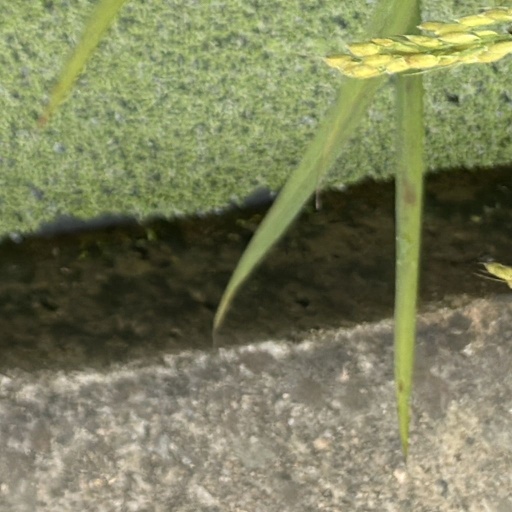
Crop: rice